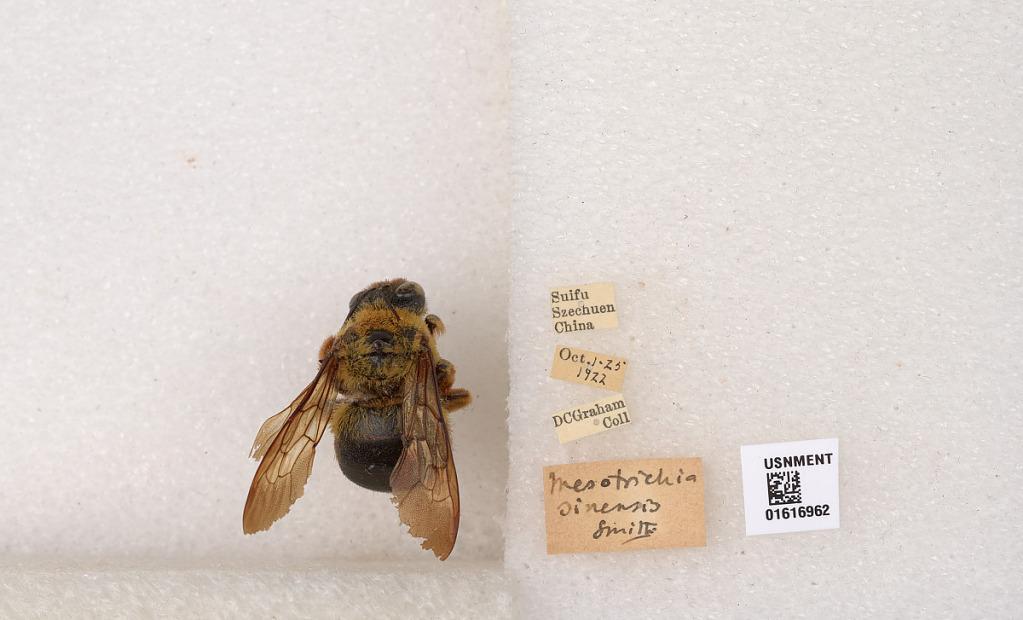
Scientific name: Xylocopa (Koptortosoma) sinensis Smith
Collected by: D. Graham
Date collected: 1922-10-1
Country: China
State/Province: Sichuan
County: Ybin Shi
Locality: Suifu